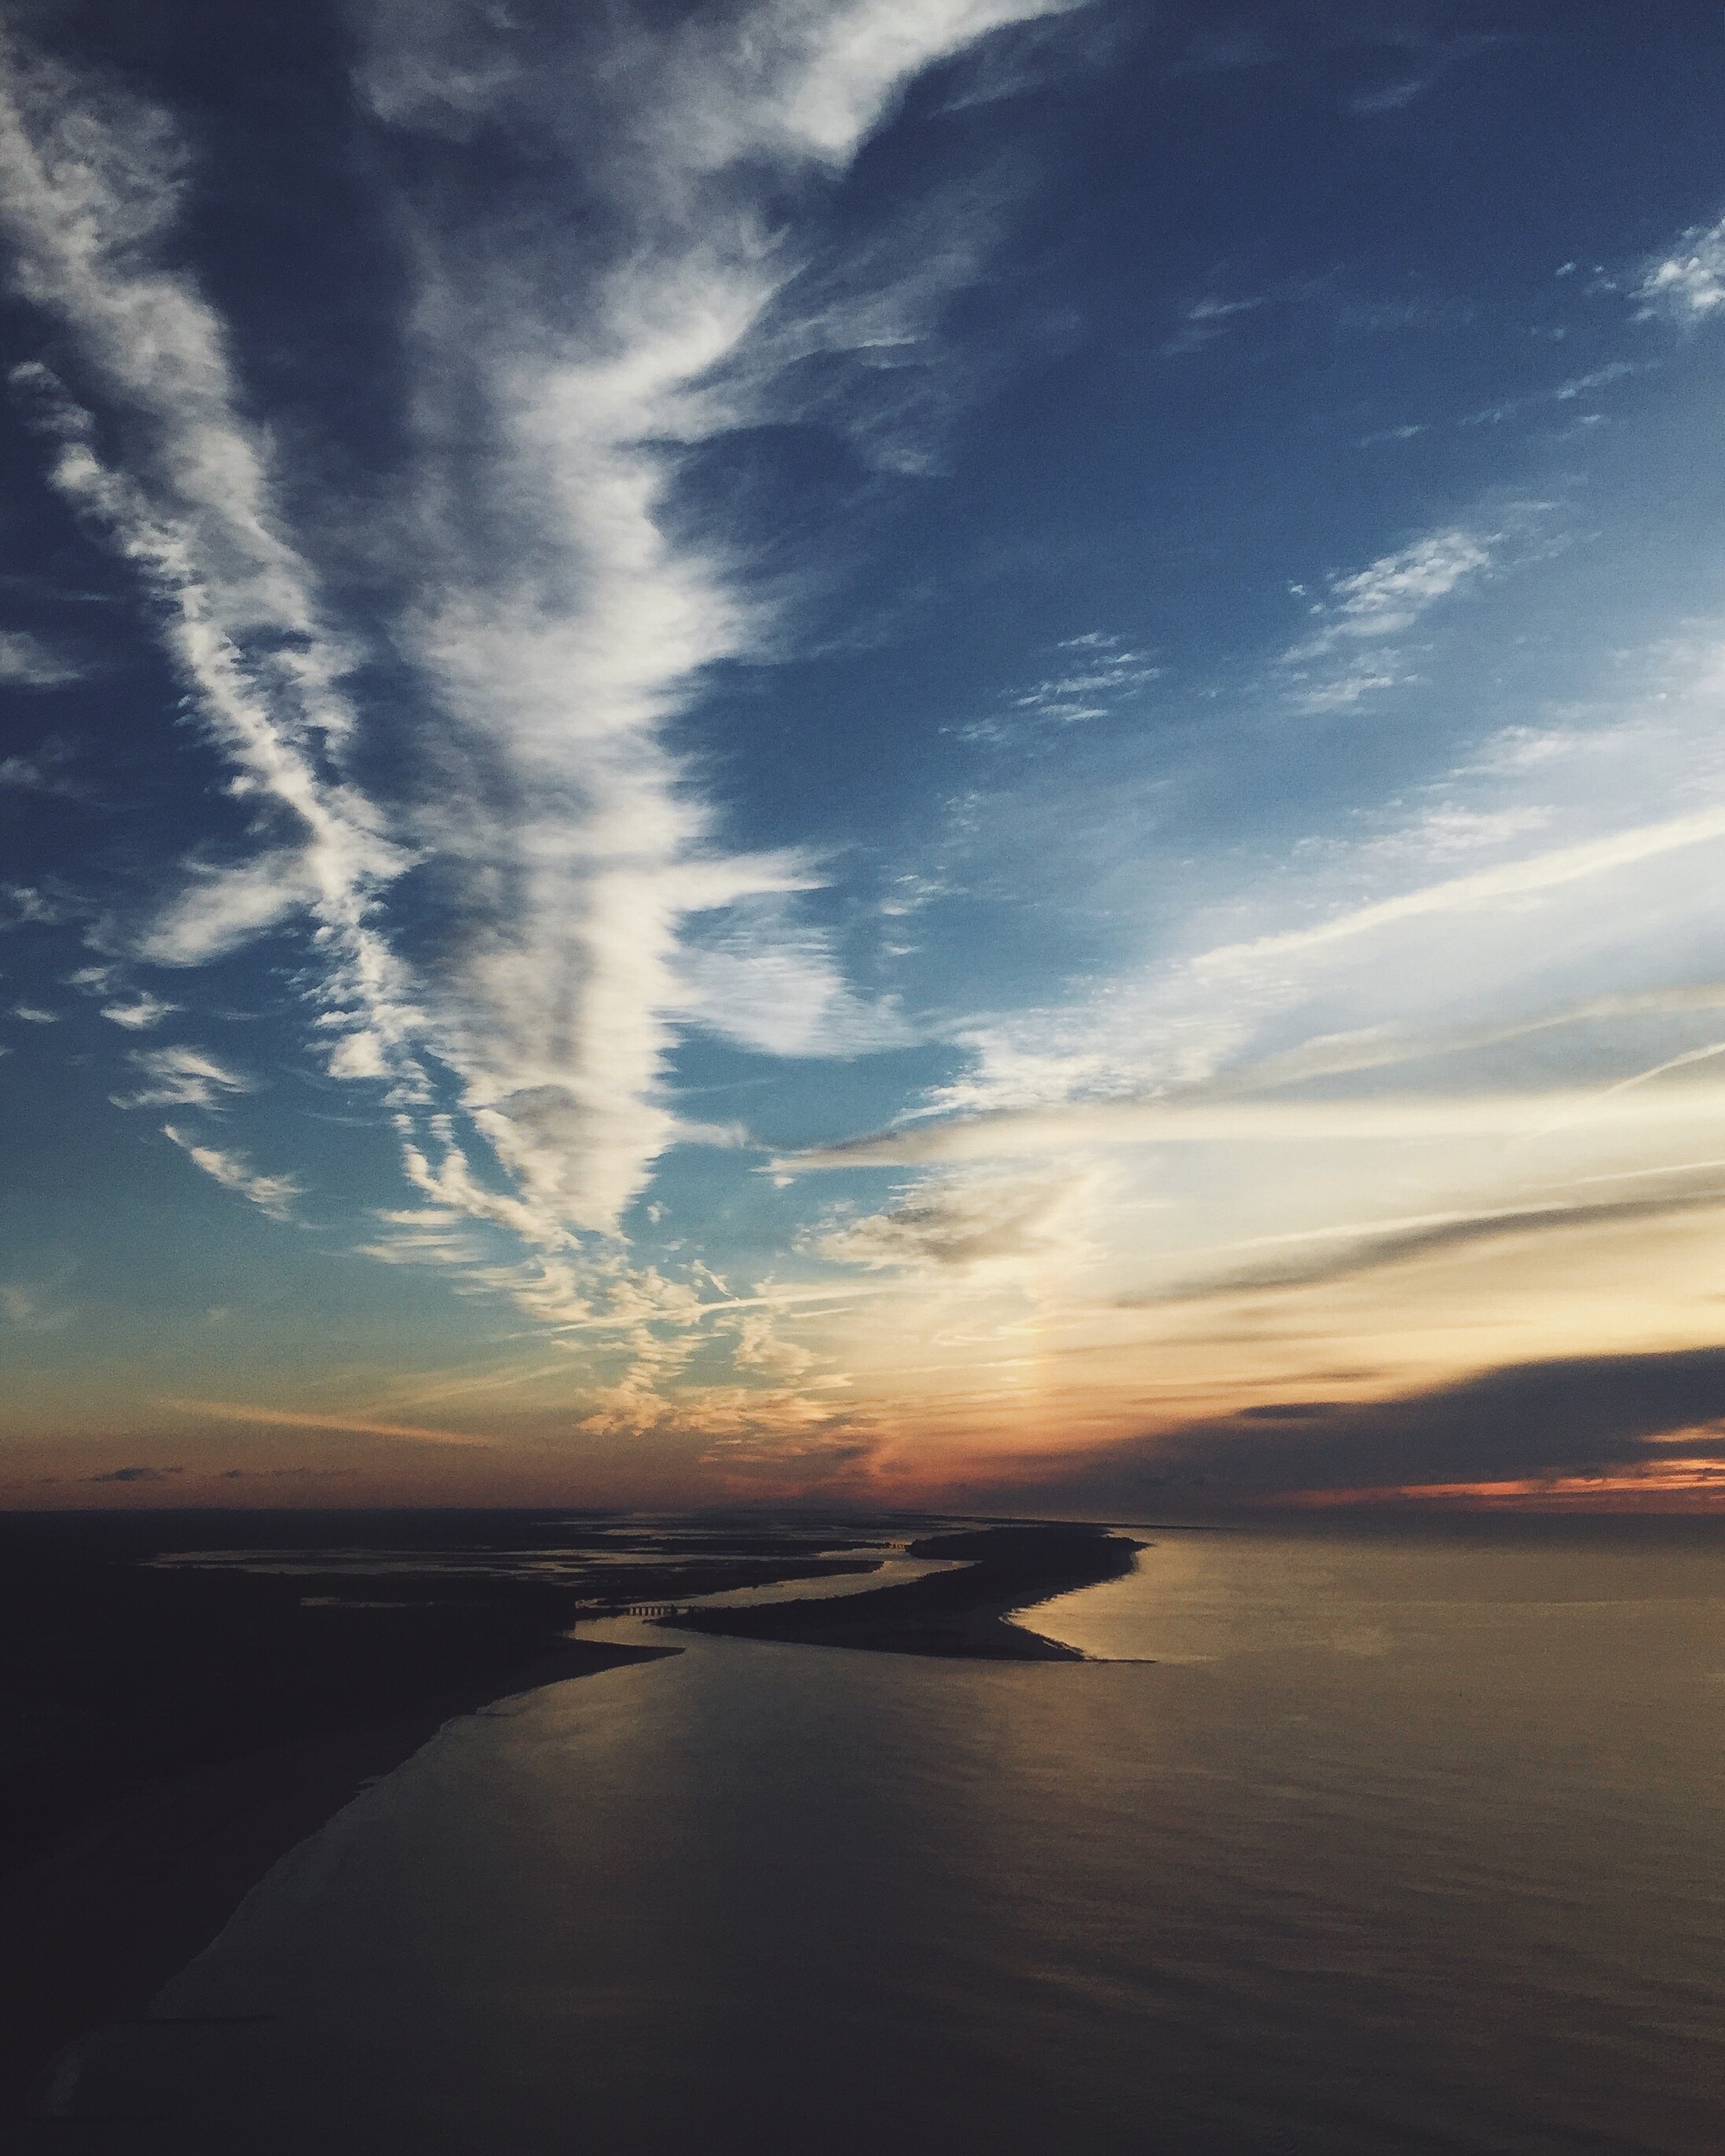
beach, sea, coast, ocean, horizon, cloud, sky, sun, sunrise, sunset, sunlight, morning, wave, dawn, atmosphere, dusk, evening, reflection, afterglow, meteorological phenomenon